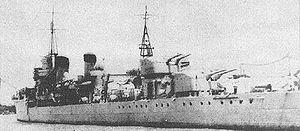
L’Asashio fut le premier destroyer de classe Asashio de la Marine impériale japonaise. Il fut construit à l'arsenal naval de Sasebo. Au cours des essais, l’Asashio connu des problèmes de direction et sa maniabilité était inacceptable. La classe Asashio fut rééquipée d'un nouveau gouvernail et la conception de son design arrière fut revu pour résoudre le problème. Le nouveau gouvernail permettait de faire des virages plus serrés.